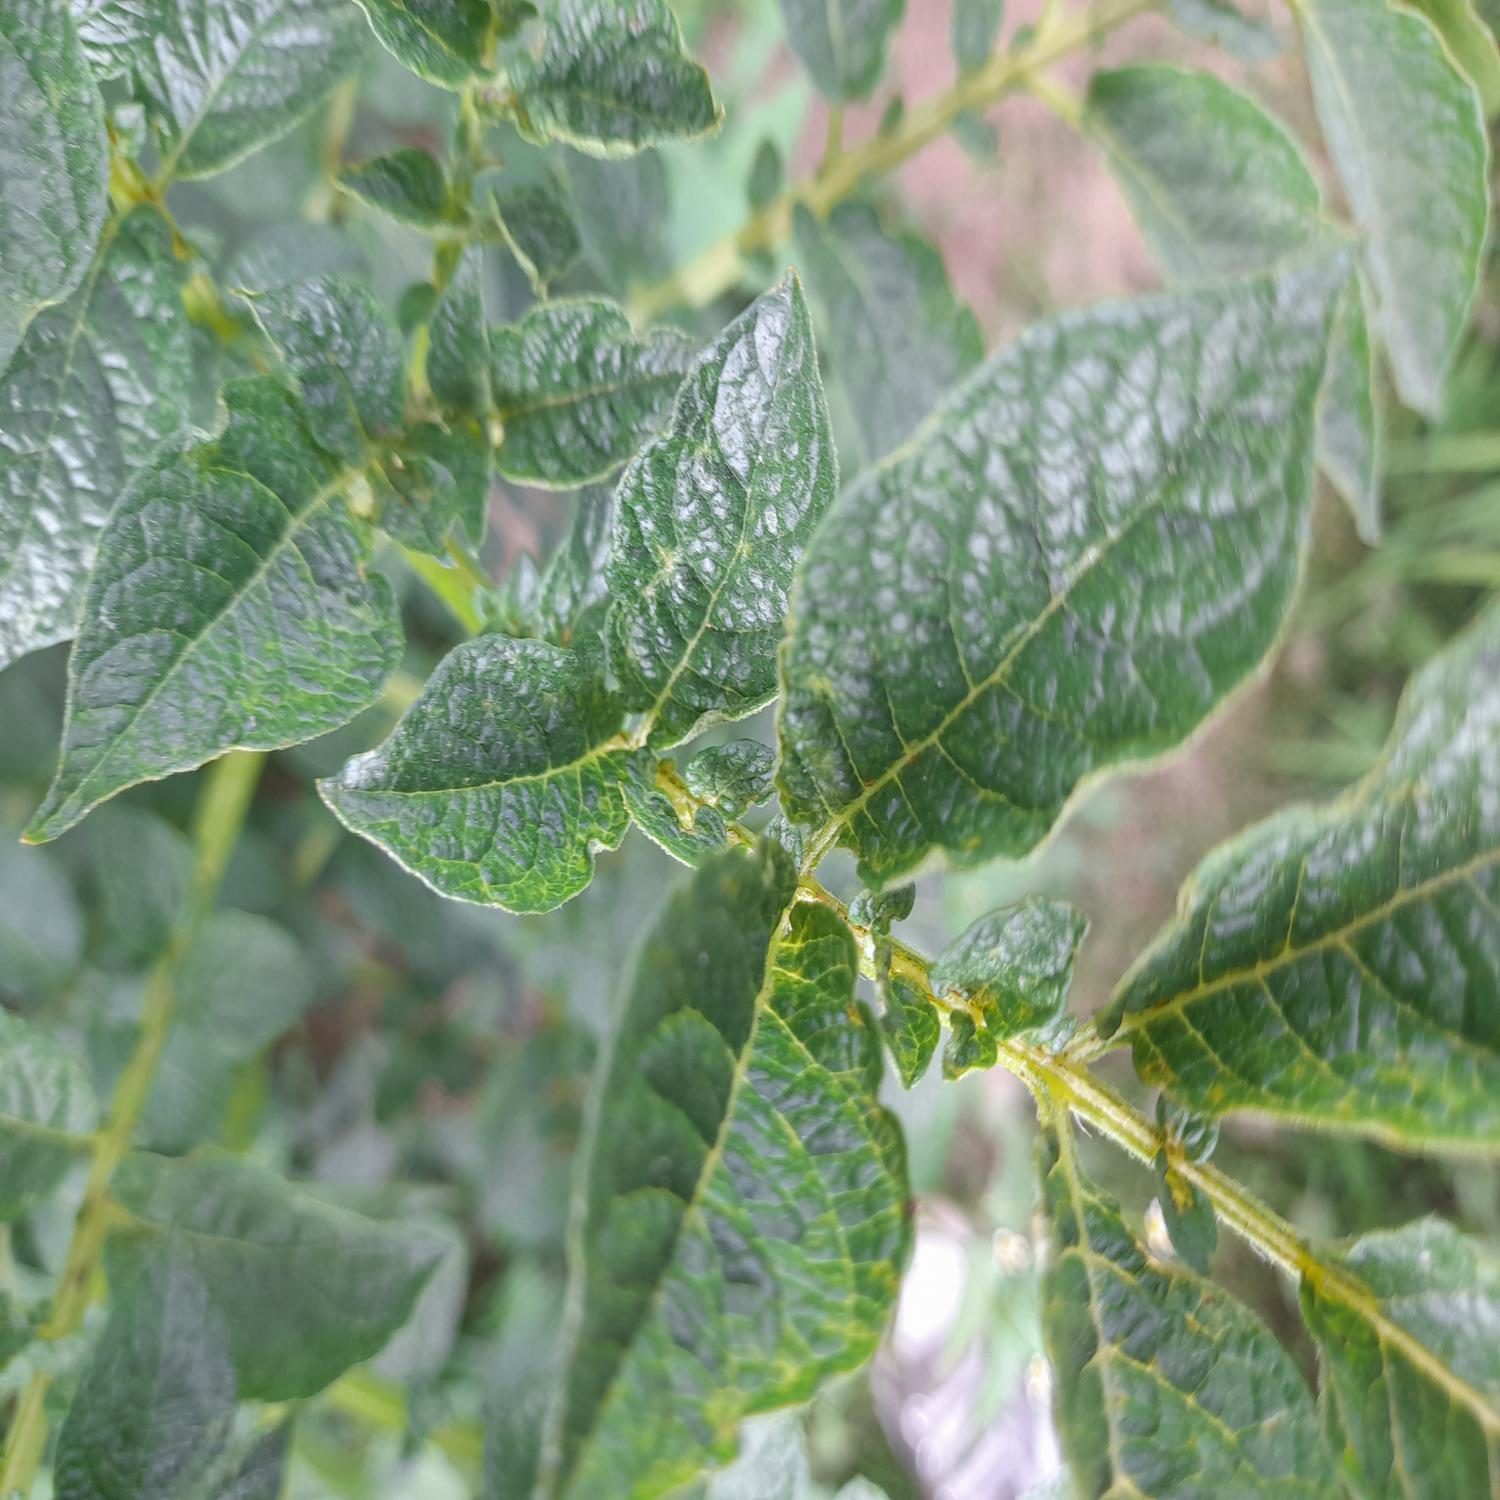
Label: Virus